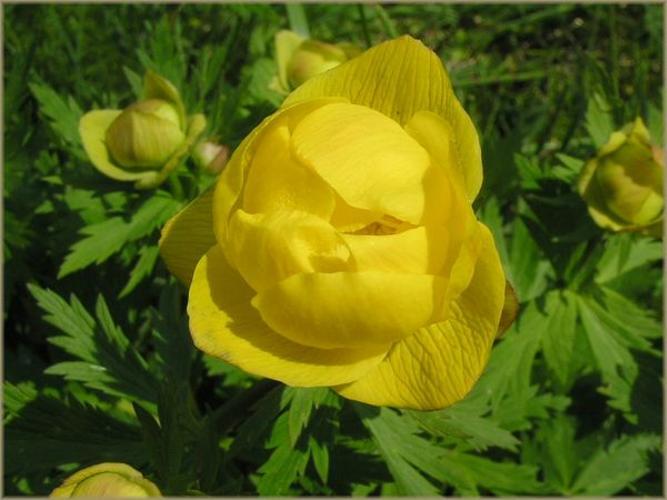
Label: globe-flower